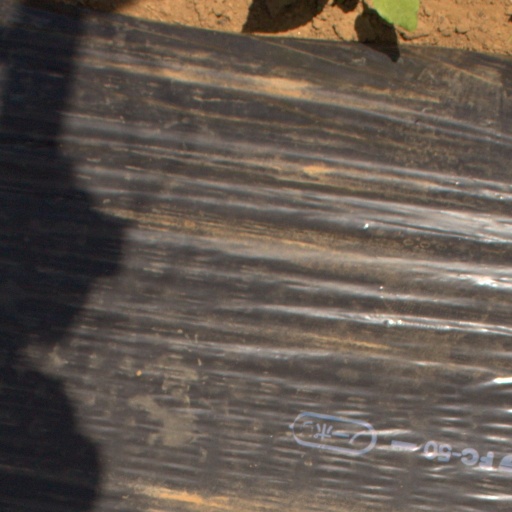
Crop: Jerusalem artichoke